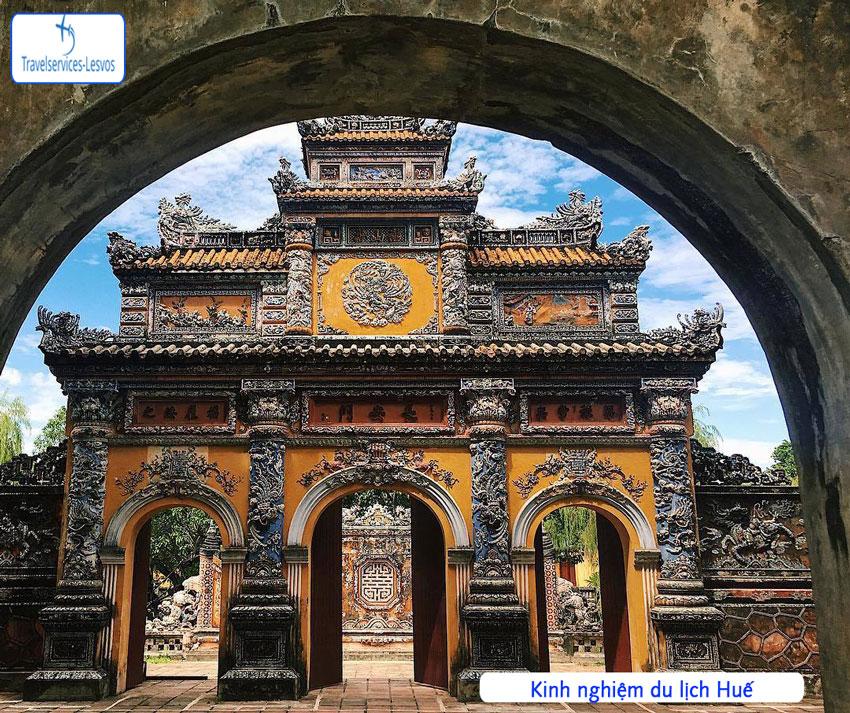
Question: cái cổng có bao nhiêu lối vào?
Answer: cái cổng có ba lối vào